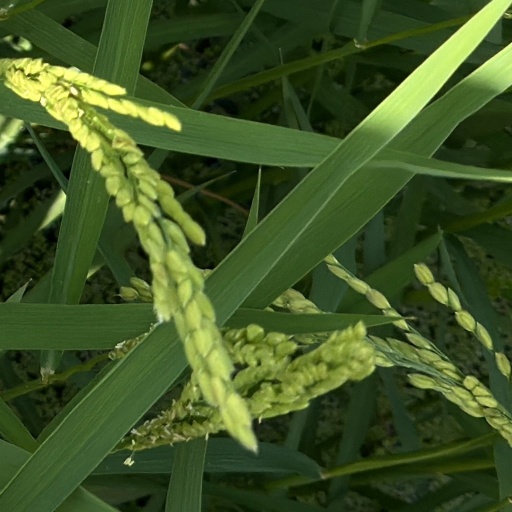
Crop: rice